Stockport

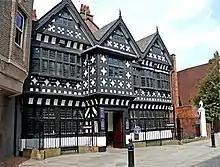
Underbank Hall

There is one main tier of local government covering Stockport, at metropolitan borough level: Stockport Metropolitan Borough Council, which meets at Stockport Town Hall on Wellington Road South and has its main offices in the adjoining Stopford House and Fred Perry House. The council is a member of the Greater Manchester Combined Authority, led by the directly elected Mayor of Greater Manchester.